Alejandro Maldonado

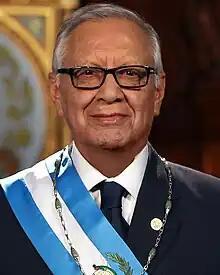
Official portrait, 2015

Alejandro Baltazar Maldonado Aguirre (born January 6, 1936) is a Guatemalan statesman who served as the acting president of Guatemala following the Congress' acceptance of the resignation of President Otto Pérez Molina on September 3, 2015.